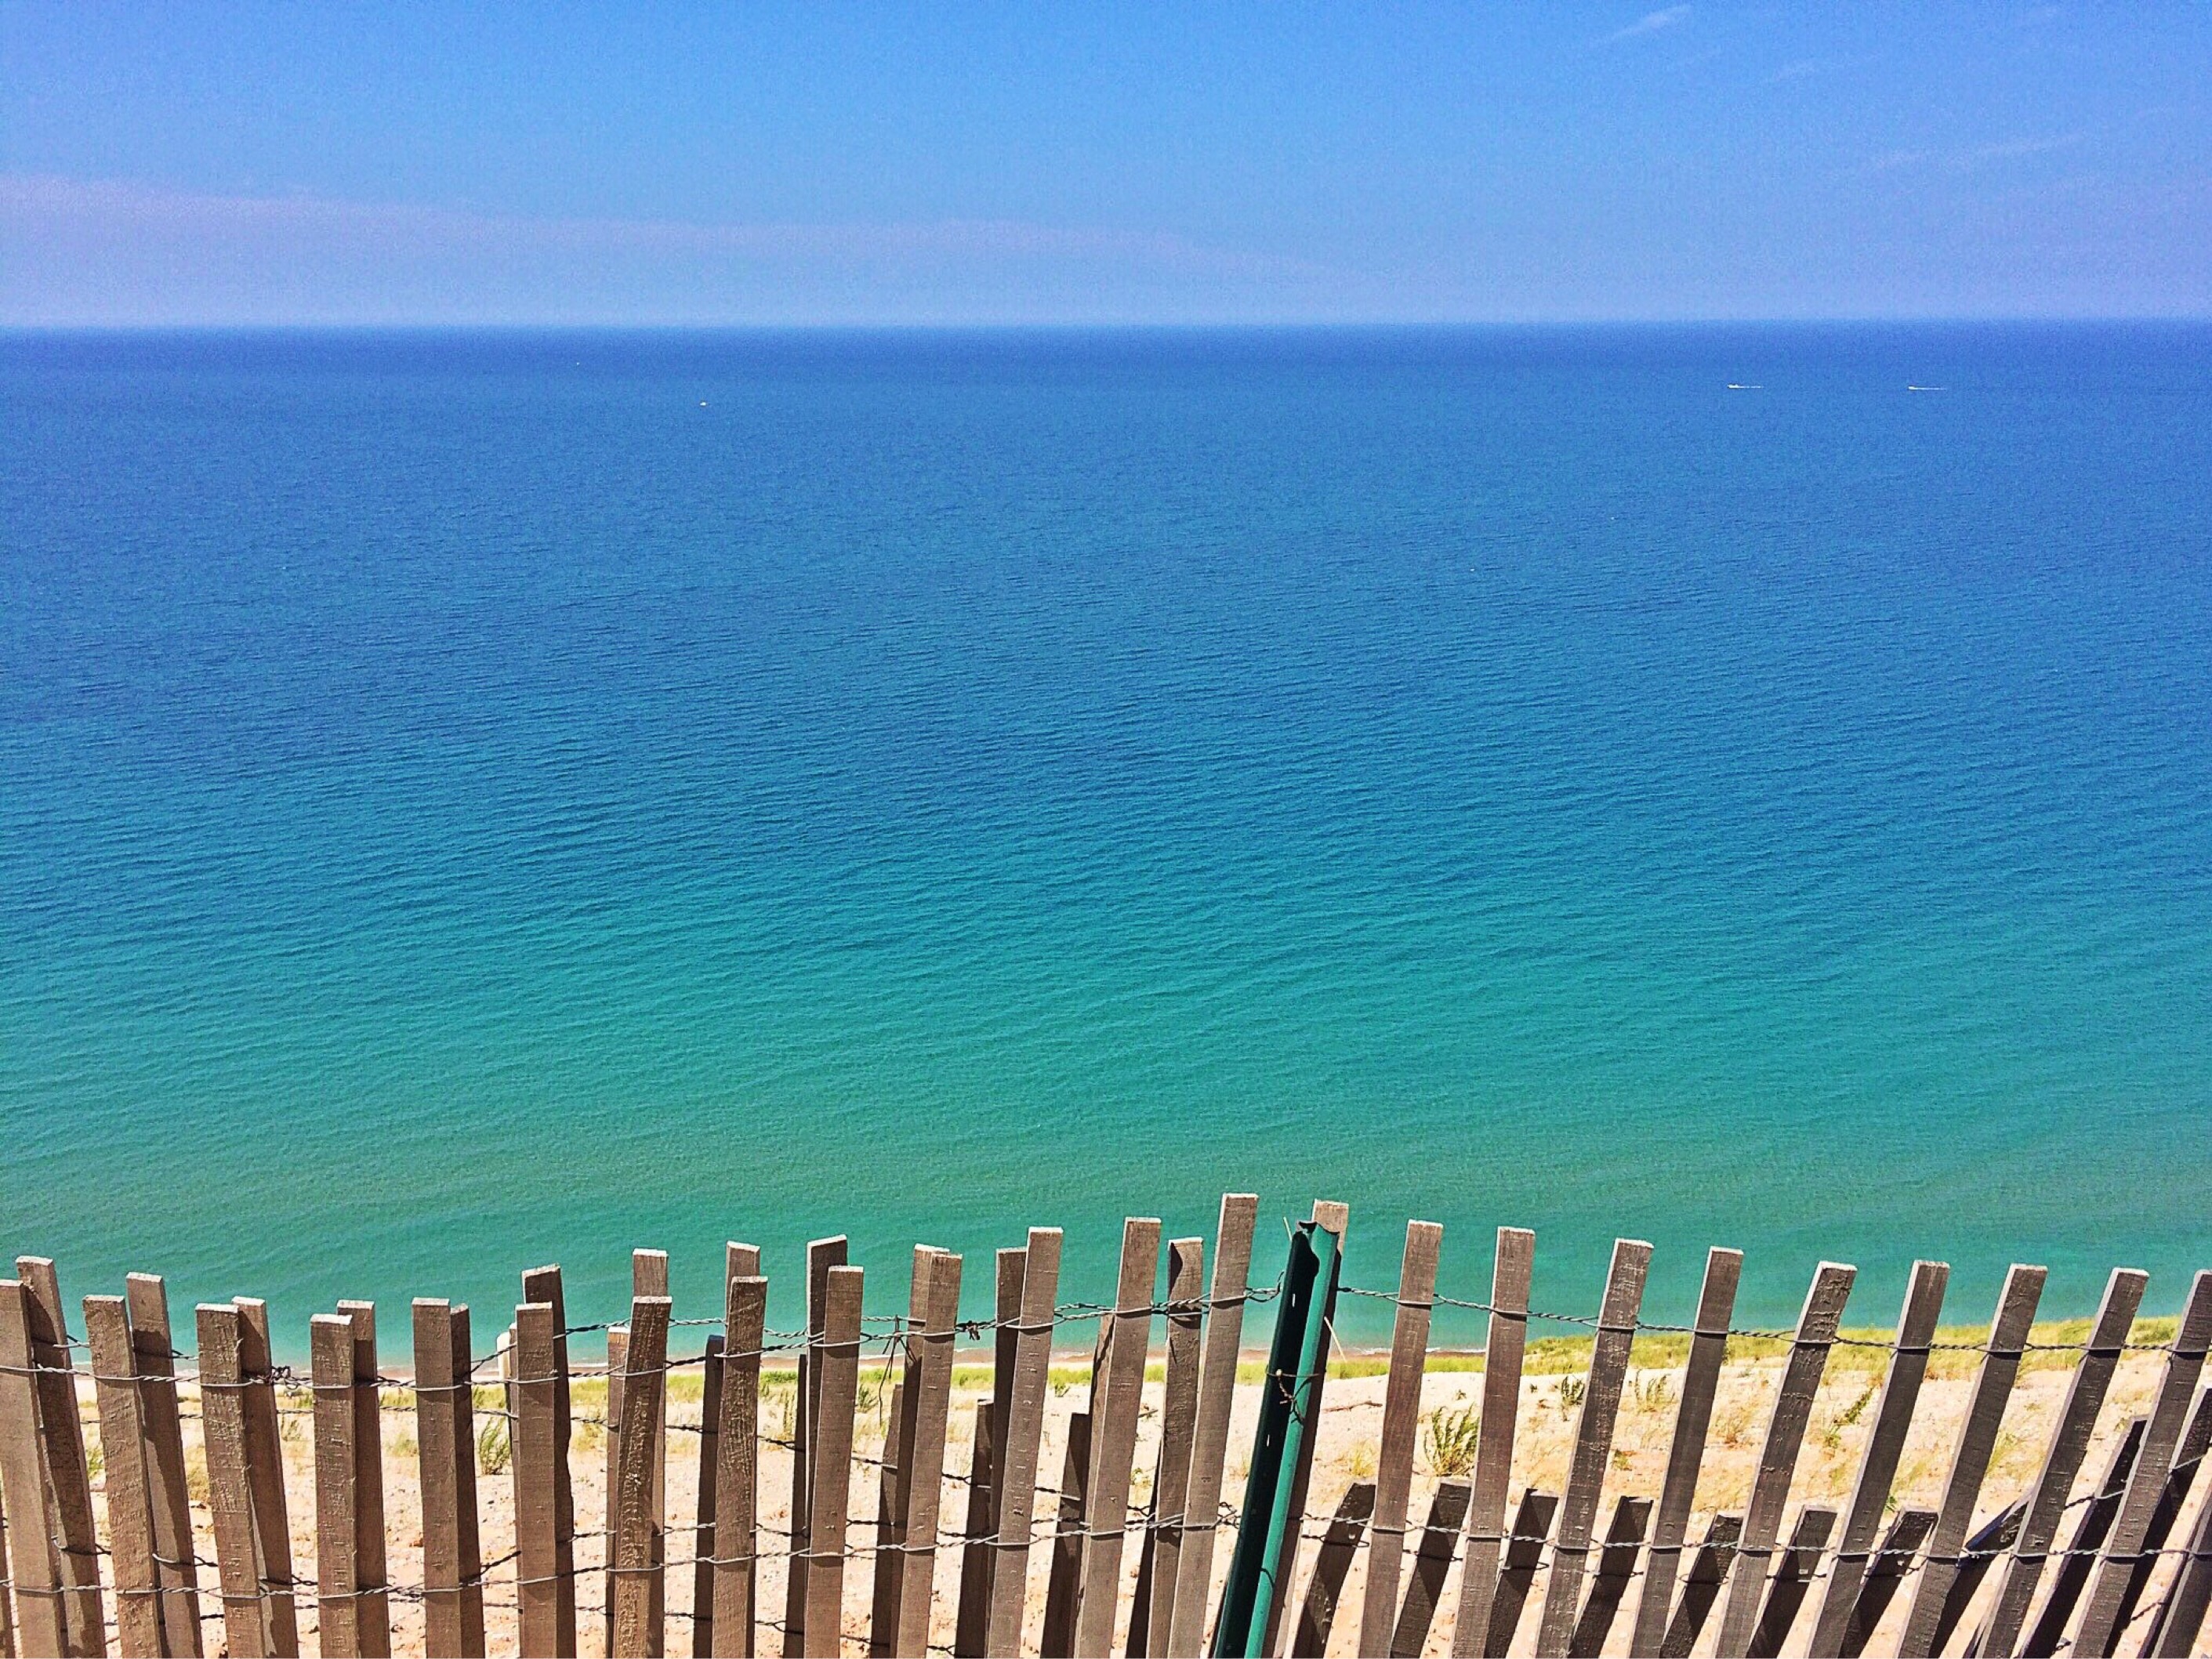
beach, sea, coast, sand, ocean, horizon, fence, sky, dune, shore, lake, pier, vacation, bay, michigan